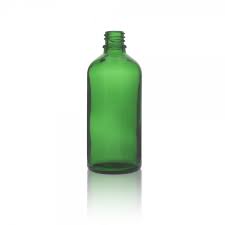
Waste category: glass